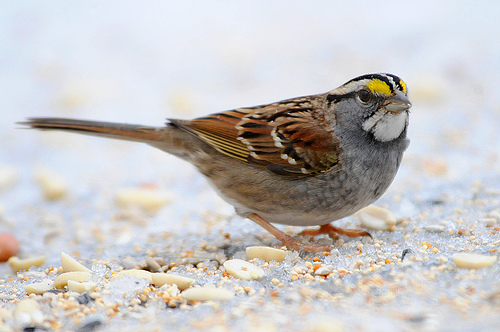
the small bird has yellow eyebrows and brown and white variegated wings with a grey belly and body.
a sparrow with white throat, yellow and black crown, brown wings spotted with black and white.
this bird is brown with grey on its stomach and has a very short beak.
this bird has a speckled belly and breast with a short pointy bill.
small grey brown yellow white and black bird with medium orange tarsus and small beak
this small bird has a black with white streak crown with yellow, brown with white tiger stripe wings and grew with white belly.
this bird has wings that are brown and has a grey belly
this bird is grey with black and has a very short beak.
this bird is gray and brown in color, and has a gray beak.
this small bird has a yellow crown with two black stripes, a white throat, grey breast, and brown coverts.
Species: White Throated Sparrow